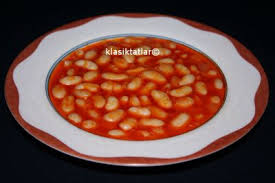
Yemek: kuru_fasulye